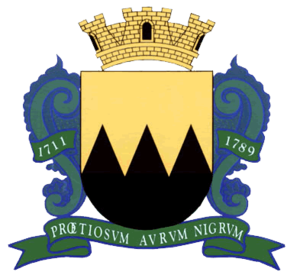
Ouro Preto est une ville de l'État fédéré du Minas Gerais au Brésil, située dans le sud-est du pays.